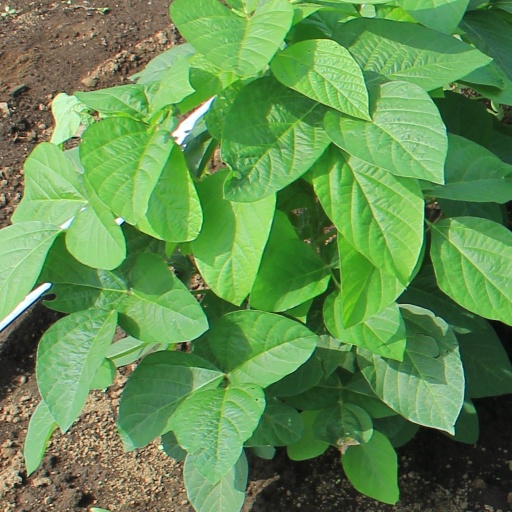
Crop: soybean